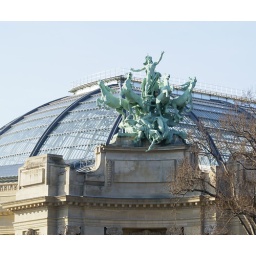
The glass roof and gorgeous sculpture topping the Grand Palais in Paris.